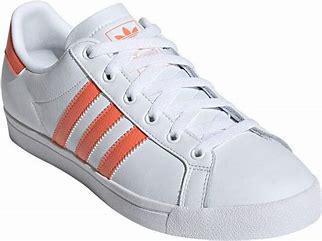
Brand: Adidas
Model: Coast Star